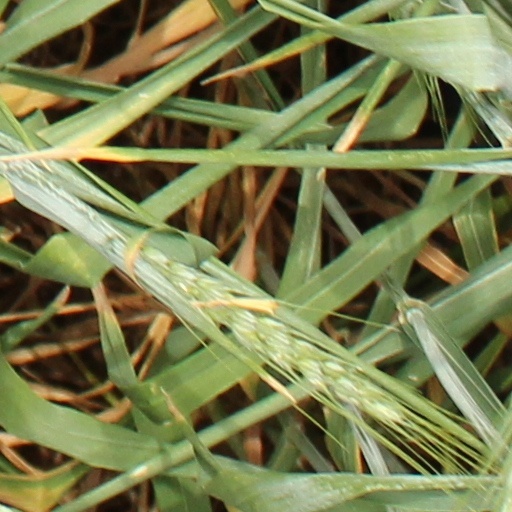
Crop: wheat